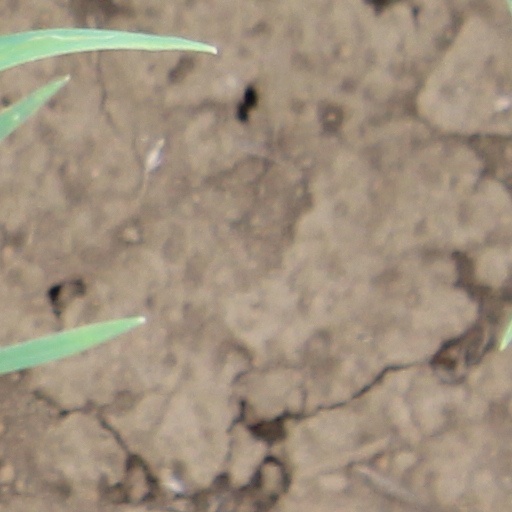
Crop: wheat